Whitehaven

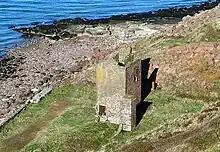
Saltom Pit 1729–1848, pioneer of undersea mining.

The modern growth of Whitehaven started with the purchase by Sir Christopher Lowther of the Whitehaven estate in 1630 and the subsequent development of the port and the mines. In 1634 he built a stone pier providing shelter and access for shipping, enabling the export of coal from the Cumberland Coalfield, particularly to Ireland. This was a key event in the rapid growth of the town from a small fishing village to an industrial port.